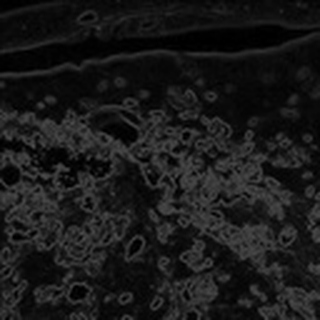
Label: cotton_aphids